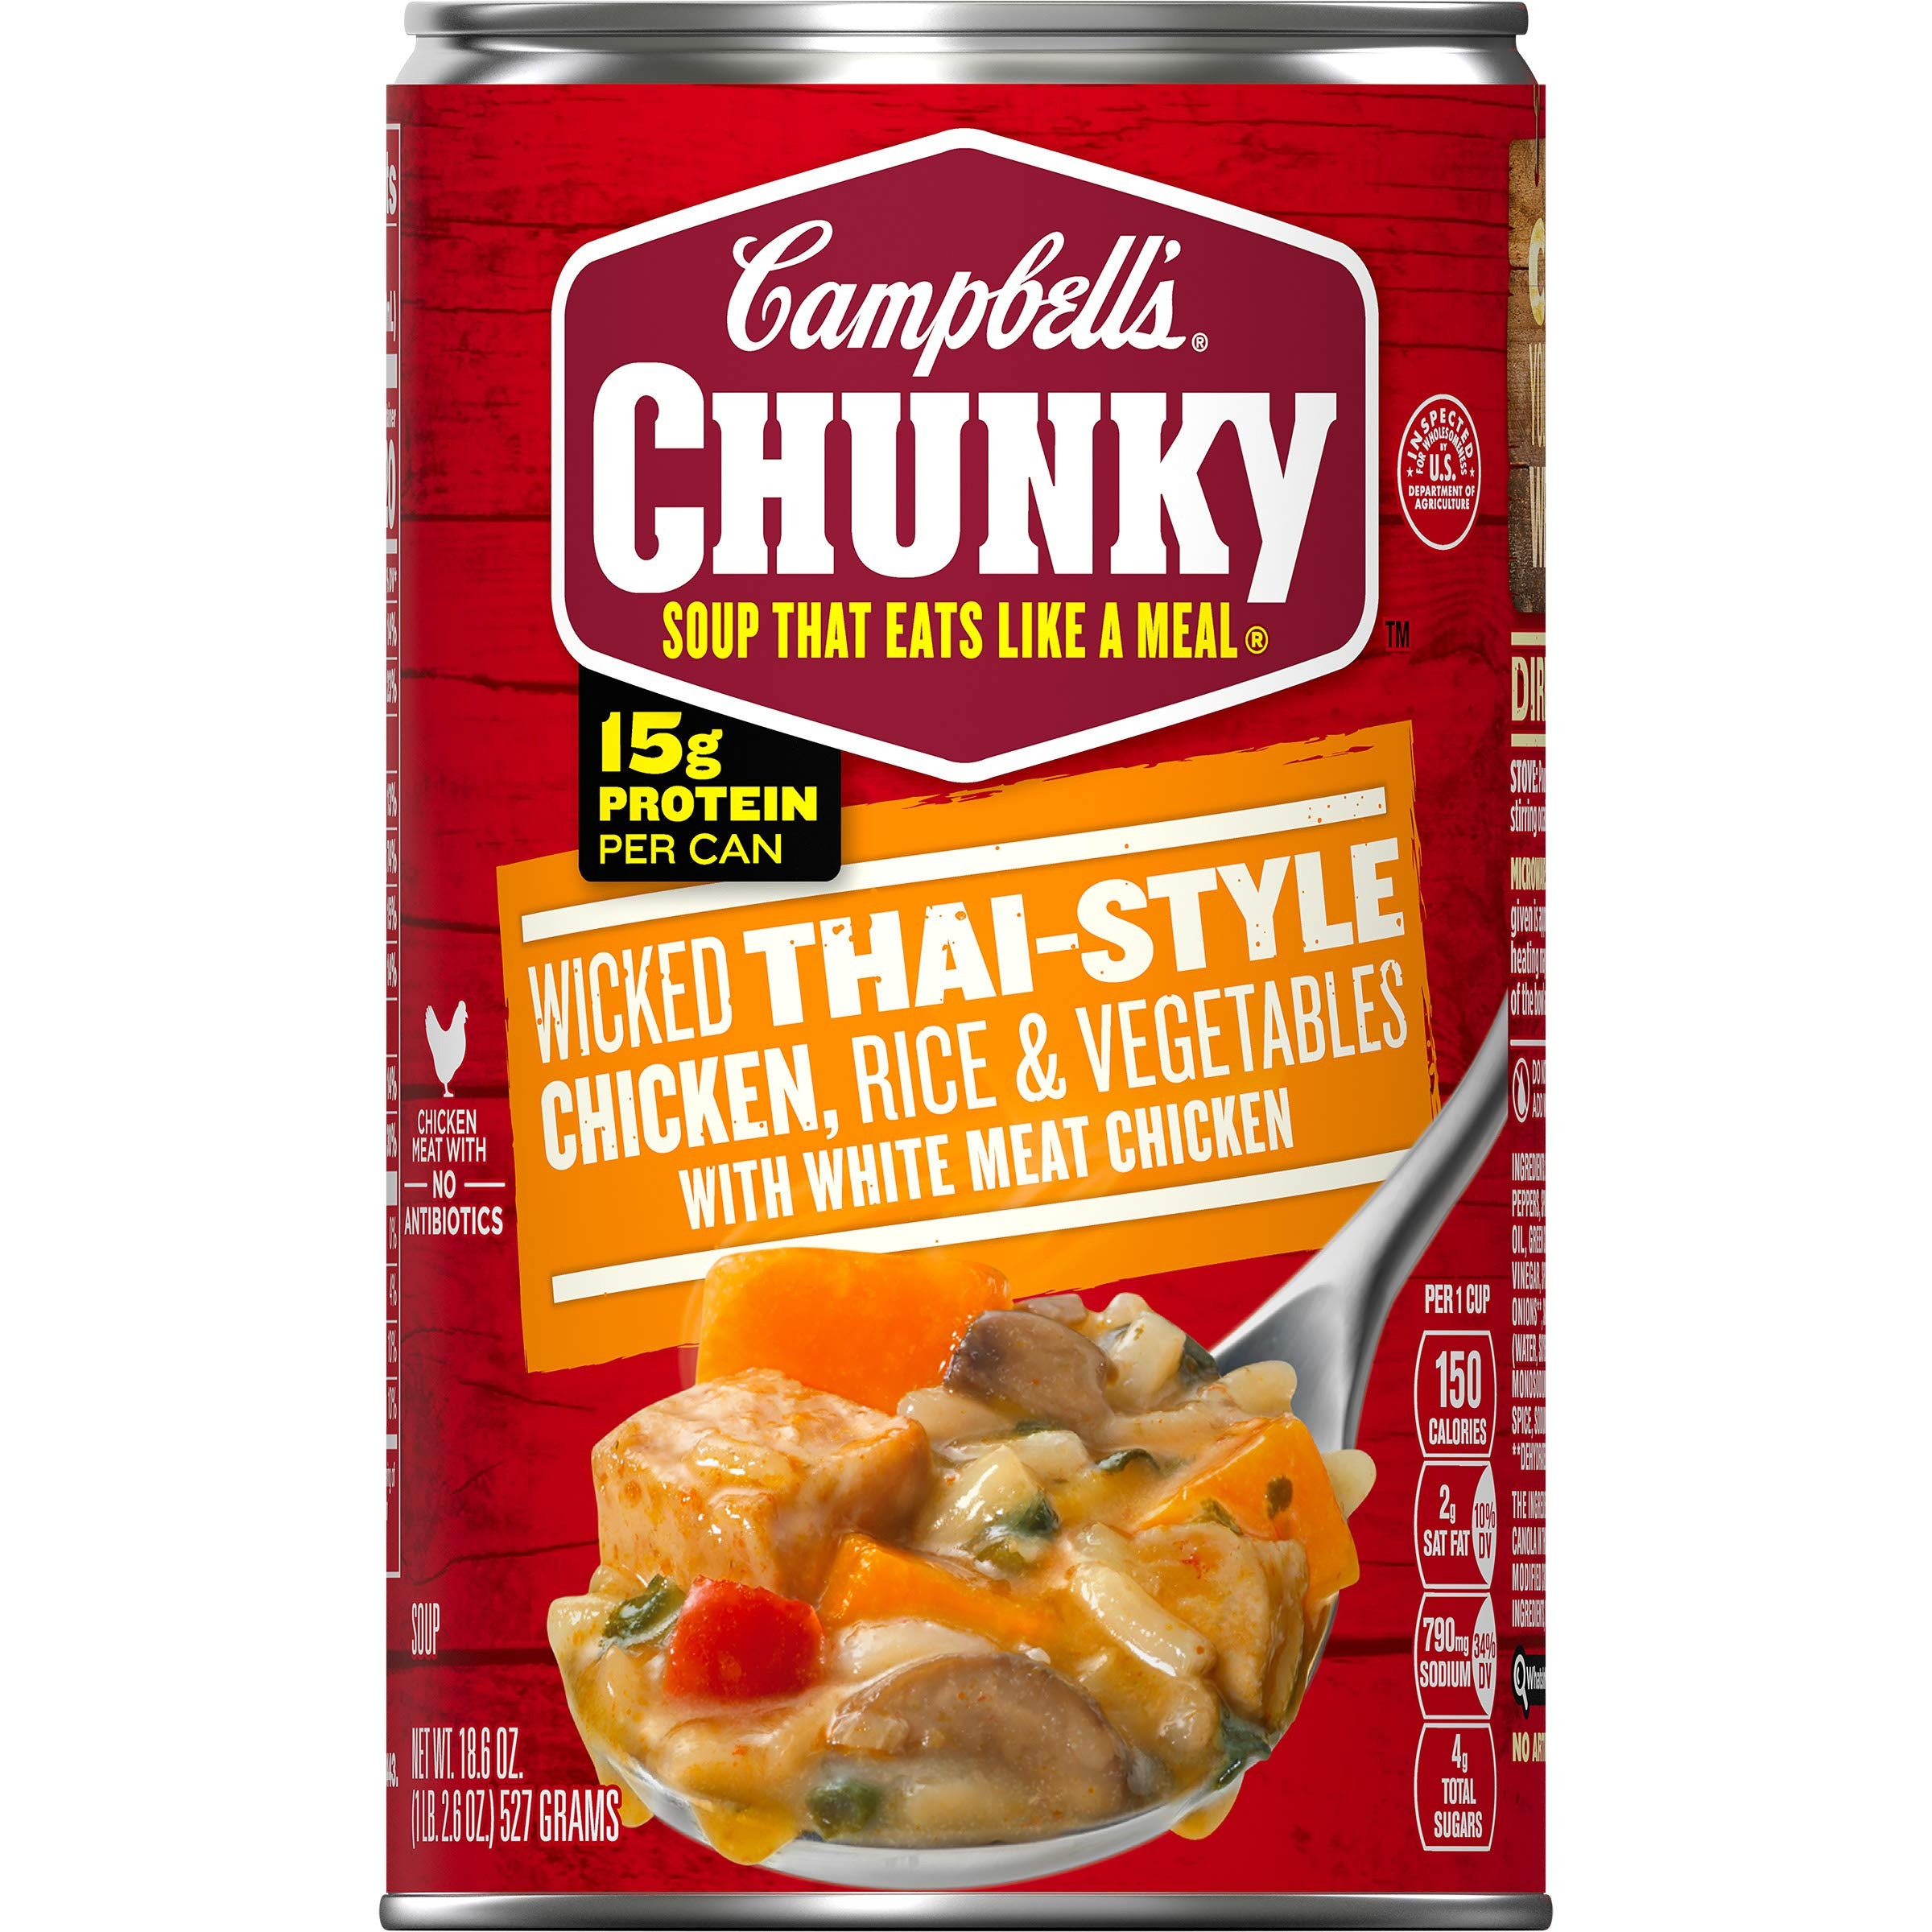
Item Name: Campbell's Chunky Wicked Thai-Style Chicken with Rice & Vegetables Soup, 18.6 oz. Can
Bullet Point 1: READY TO EAT SOUP: Thai-style chicken reinvented in form of a convenient, flavorful soup made with big pieces of chicken meat with no antibiotics, coconut milk and green curry, with no artificial colors added
Bullet Point 2: 15 GRAMS OF PROTEIN: Each can contains 15 grams of protein—Fill Up Right
Bullet Point 3: GREAT FOR ACTIVE LIFESTYLES: Each bowl is an easy and delicious way to satisfy your hunger after the big game or after a workout
Bullet Point 4: HEAT & SERVE CANNED SOUP: Just open, add it to a pot or microwave-safe bowl, and heat on stove or in the microwave when you're hungry and crunched for time
Bullet Point 5: Ships as a single 18.6 ounce recyclable can
Value: 18.6
Unit: Ounce

Price: 2.49